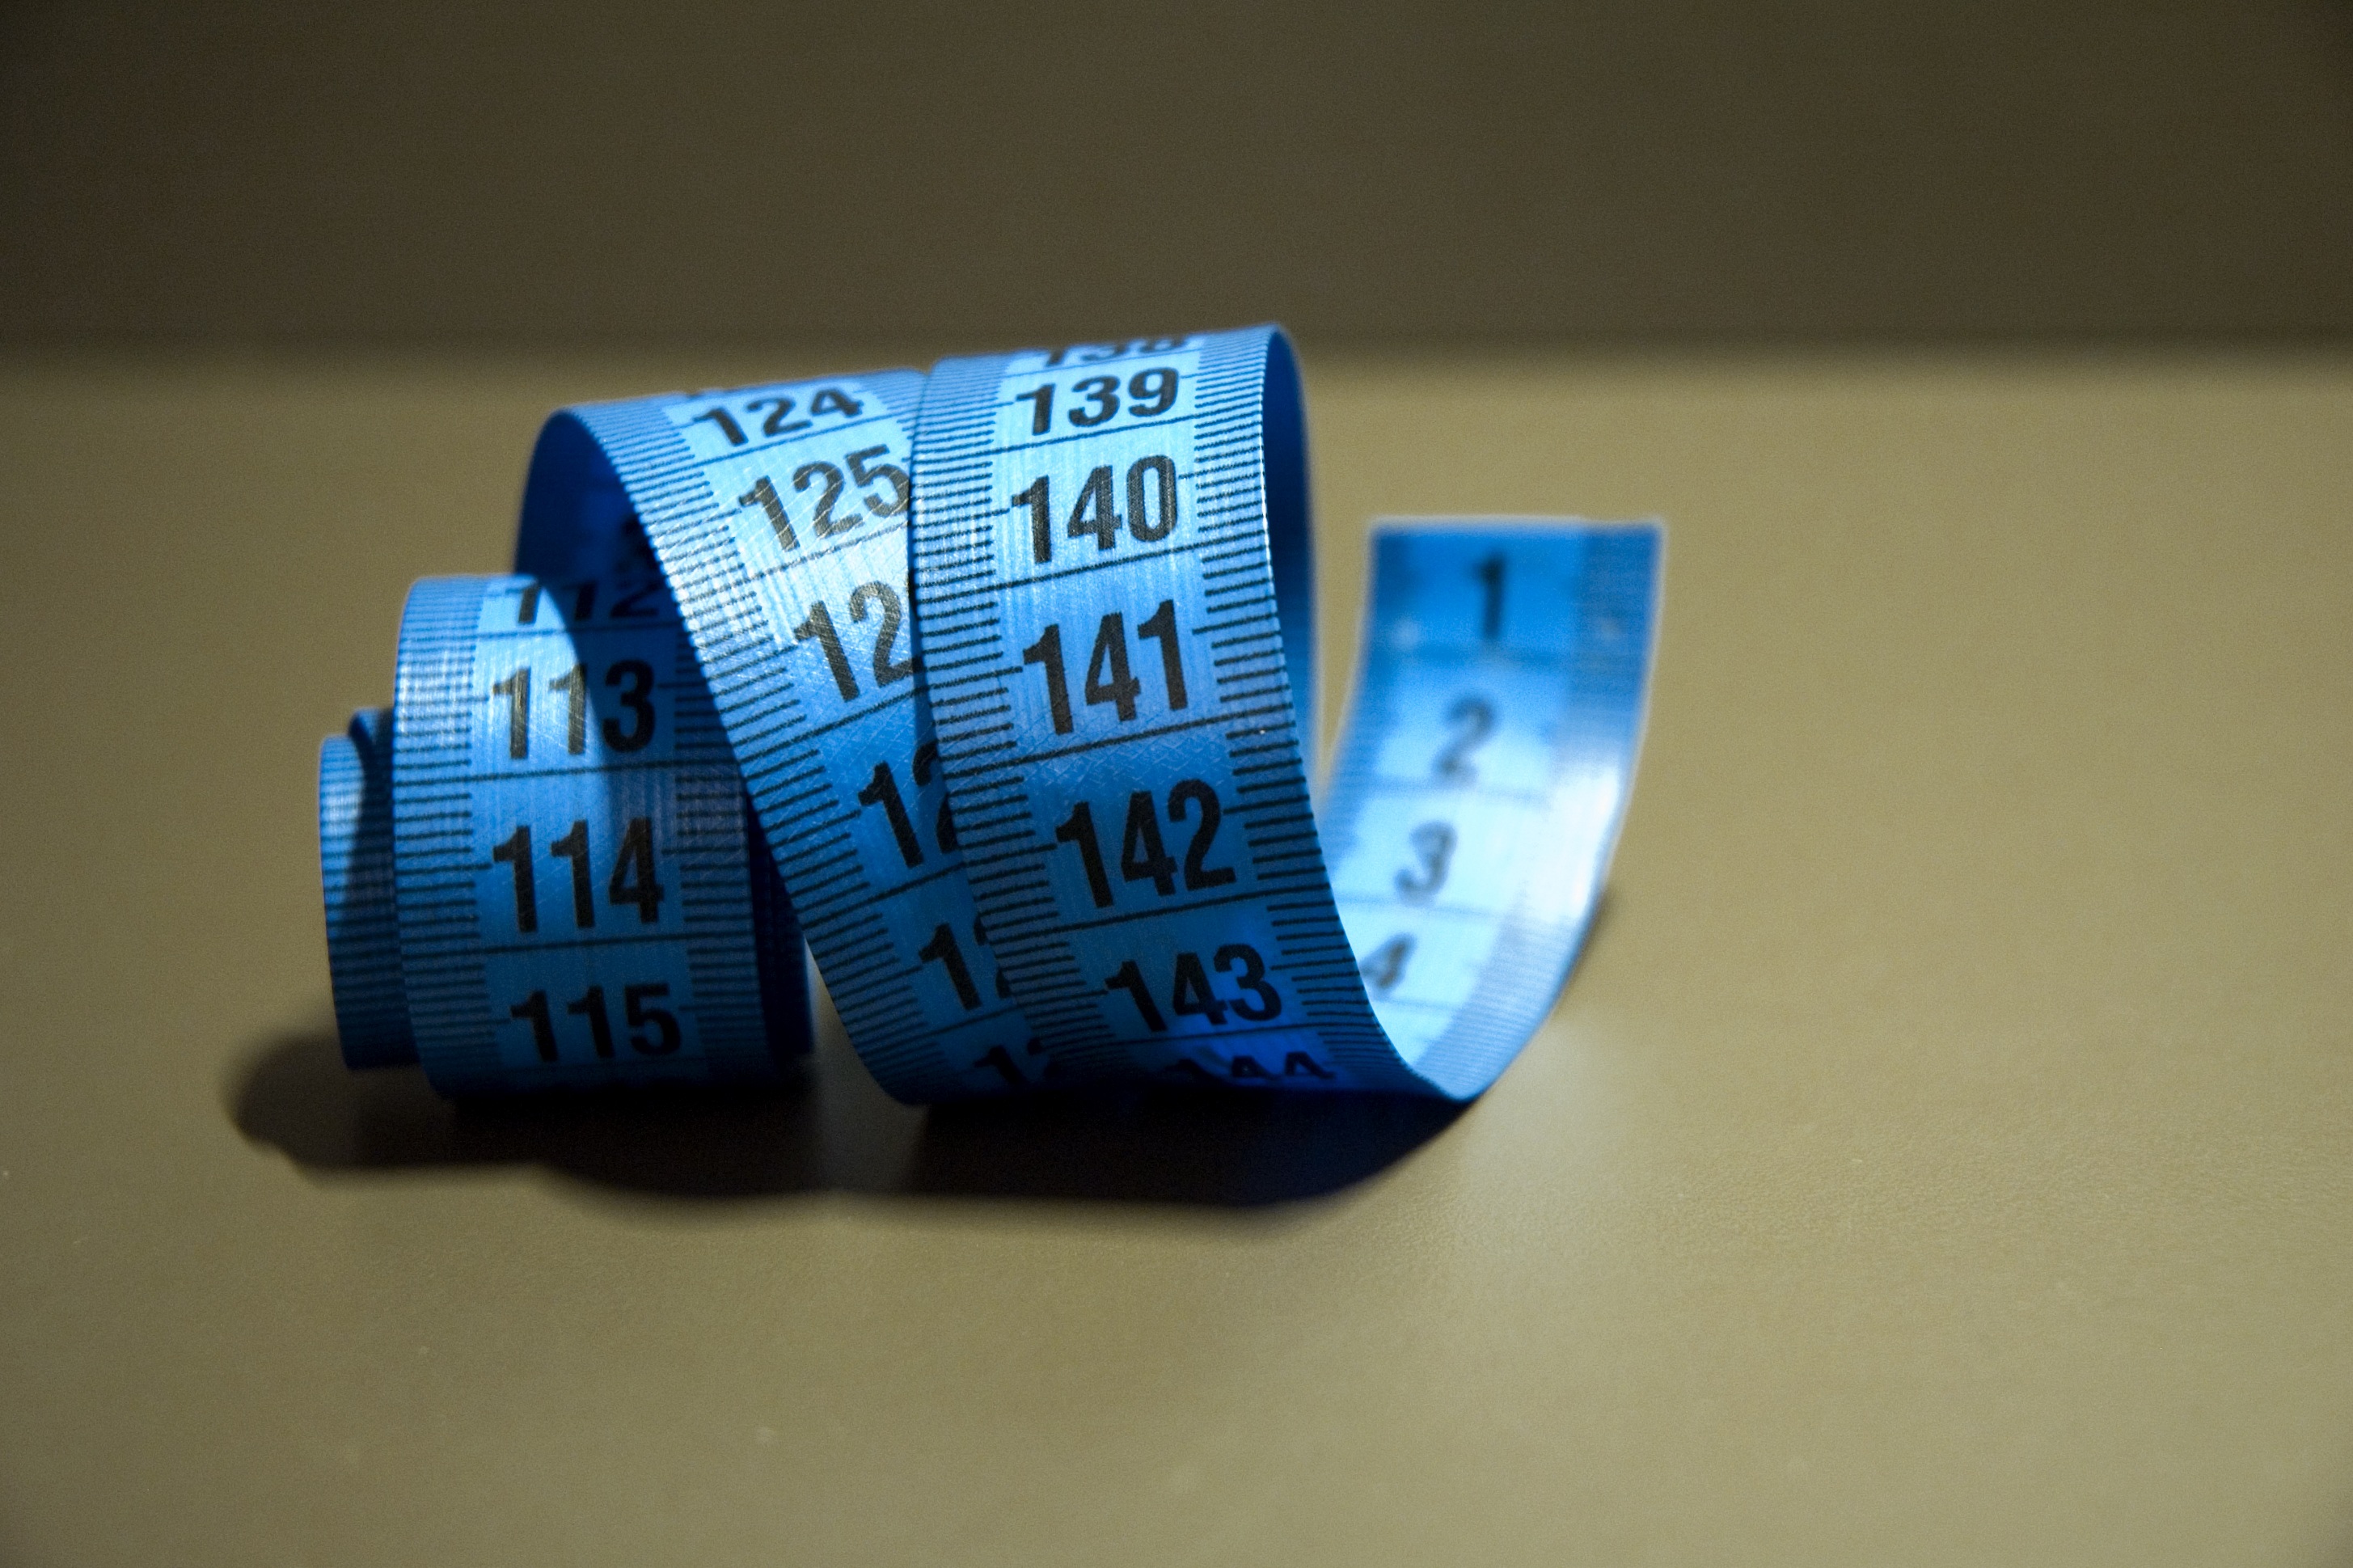
hand, number, equipment, meter, blue, measure, ruler, measurement, size, centimeters, accuracy, slimming, millimeter, fashion accessory